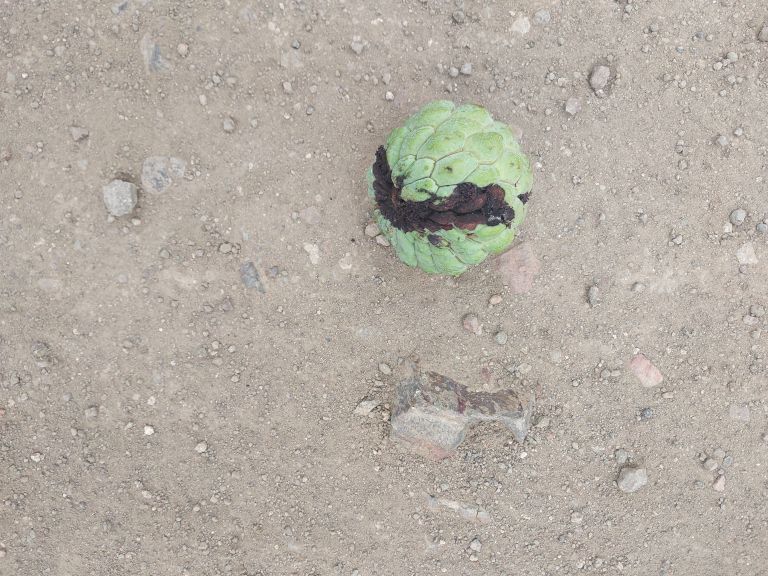
Disease label: Diplodia Rot